Engineering controls for nanomaterials

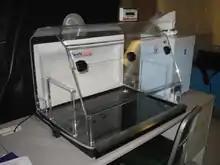
Vented balance enclosures used in the pharmaceutical industry can be used for nanomaterials, with the advantages of smaller size and lower turbulence.

Fume hoods are recommended to have an average inward velocity of 80–100 feet per minute (fpm) at the face of the hood. For higher toxicity materials, a higher face velocity of 100–120 fpm is recommended in order to provide better protection. However, face velocities exceeding 150 fpm are not believed to improve performance, and could increase hood leakage.